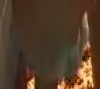
Face region: mouth_nostrils (mouth_chin_nostrils_and_profile)
Pain indicator: not_present